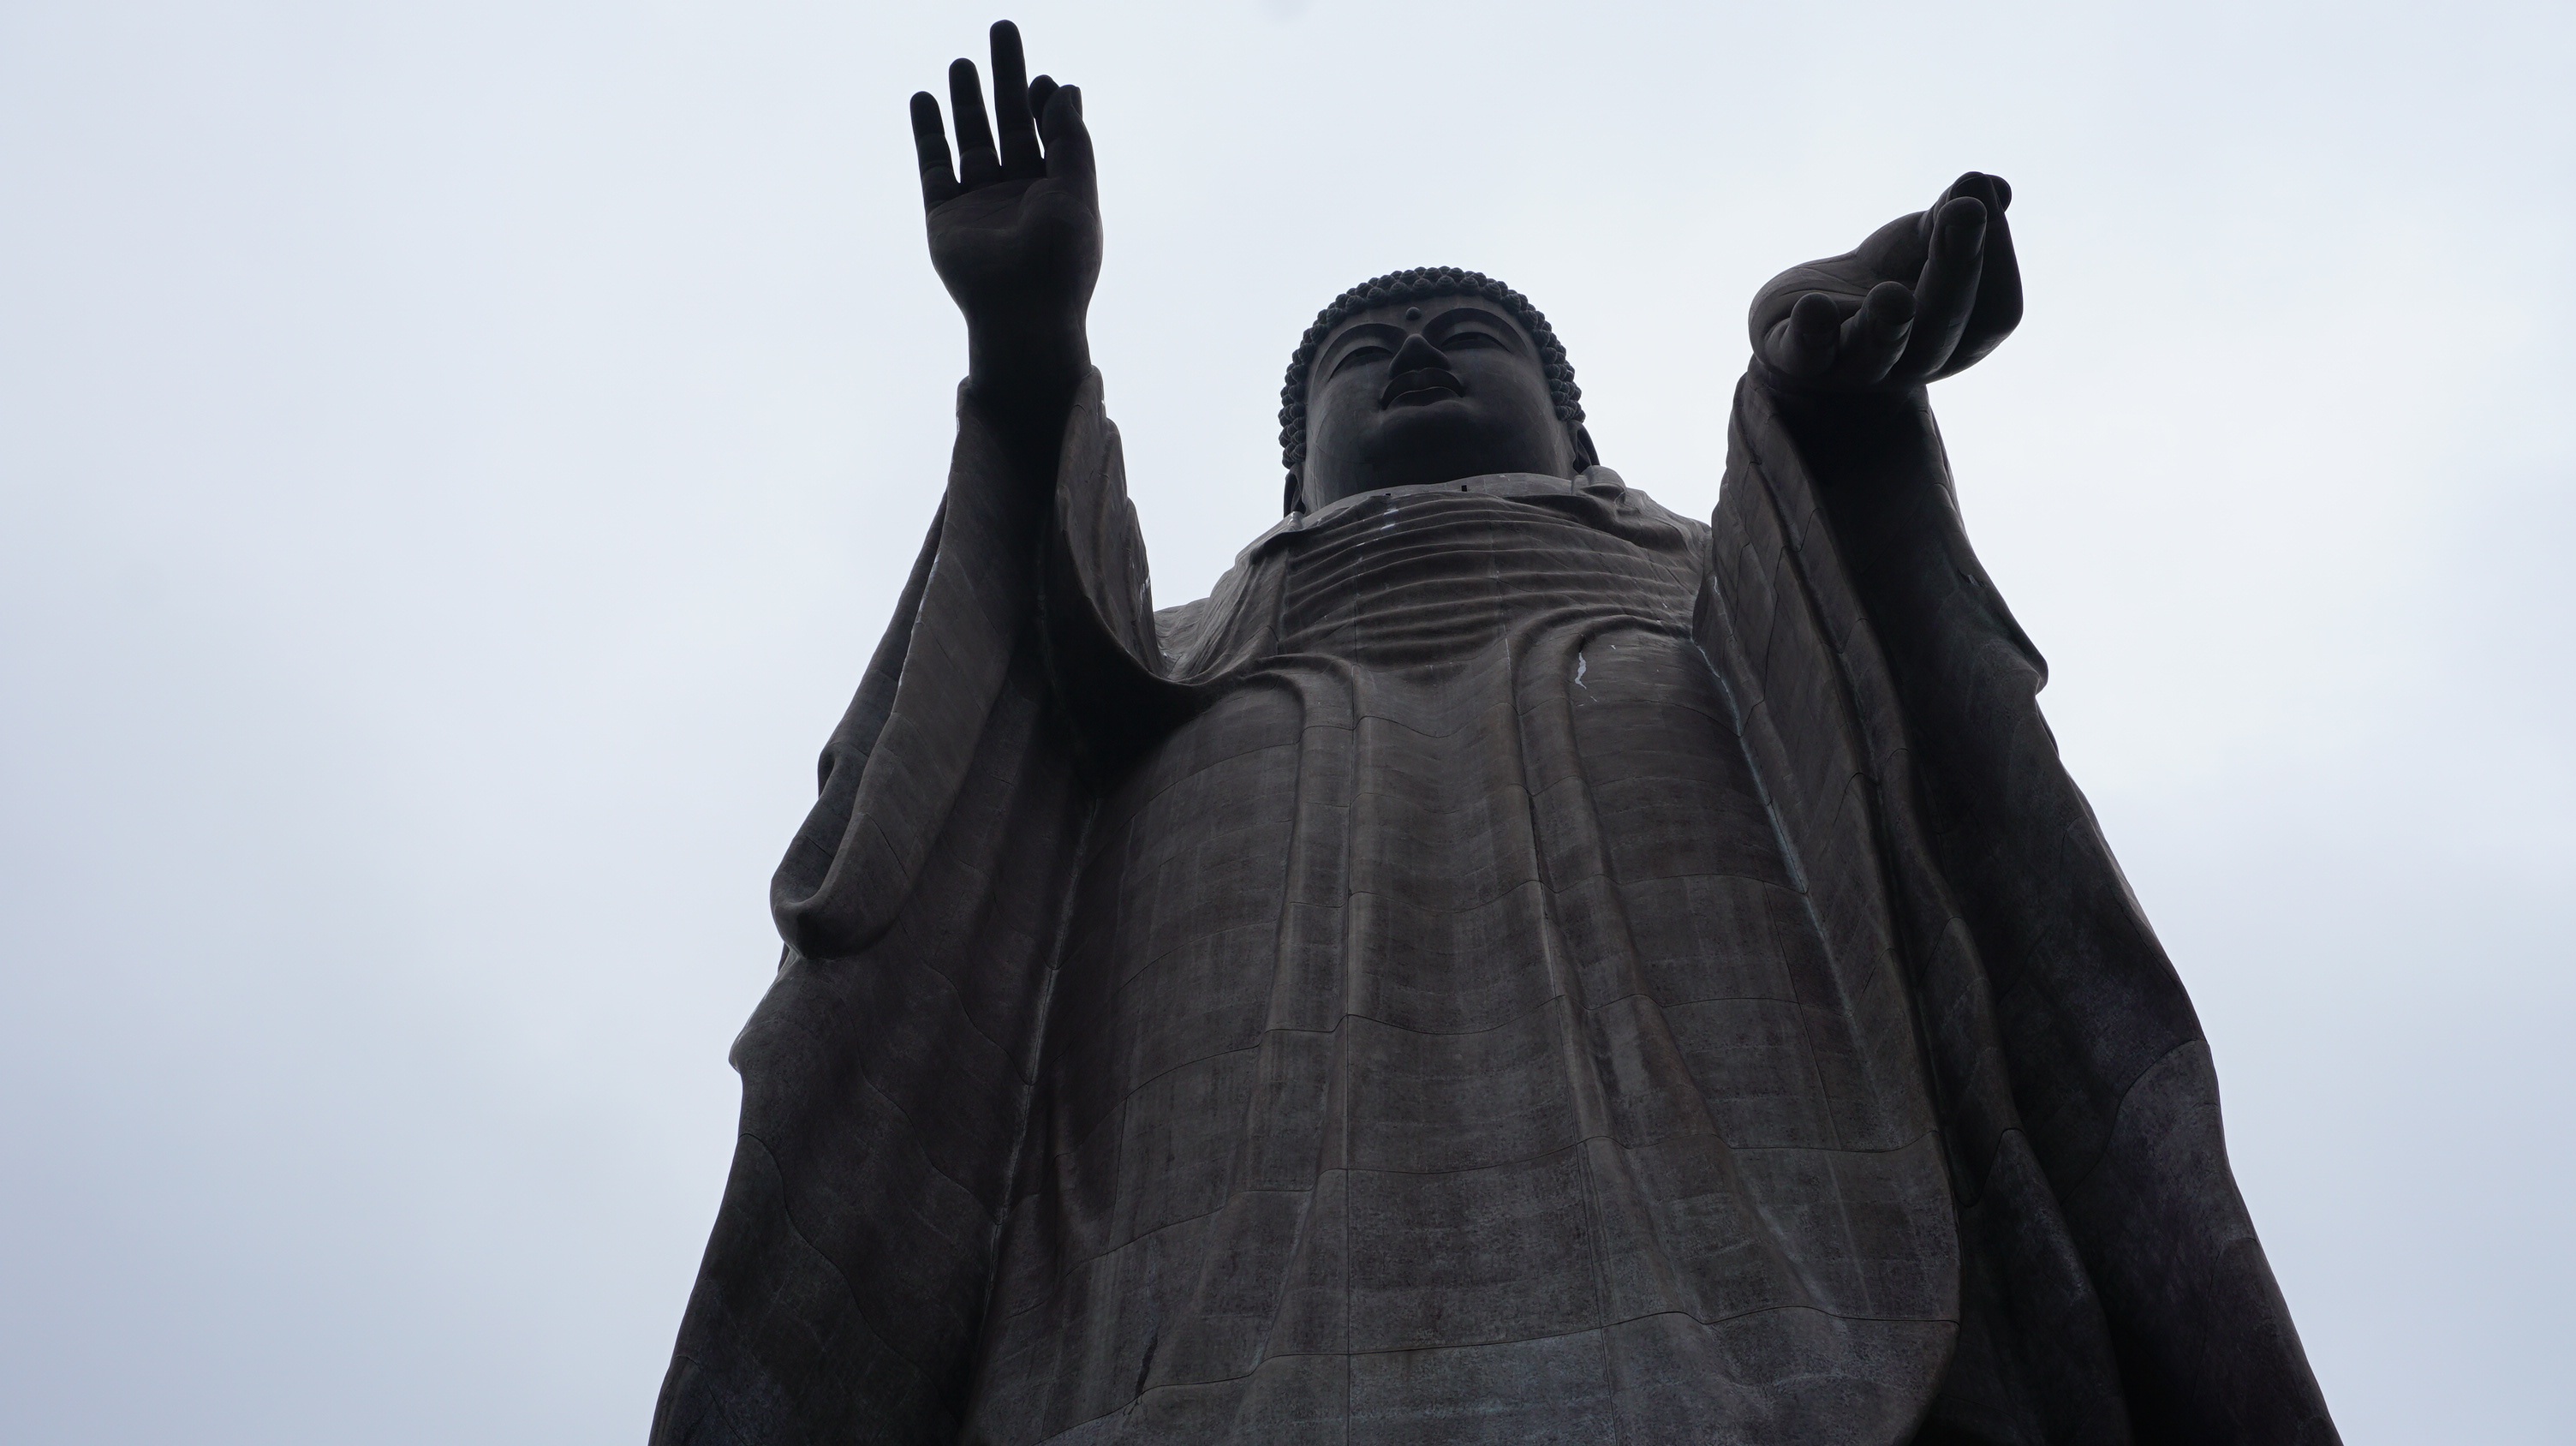
hand, monument, statue, buddhism, religion, black, japan, sculpture, art, buddha, image, buddha statue, adoration, holy thing, what respect, phra stand, ushiku daibutsu, buddhist monks aminat eyes, nyuh shi hotel dai bu thasue, as high as possible